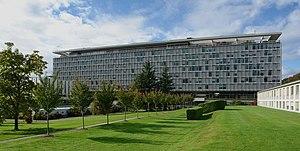
Jean André Tschumi est un architecte suisse, professeur à l'École polytechnique fédérale de Lausanne.